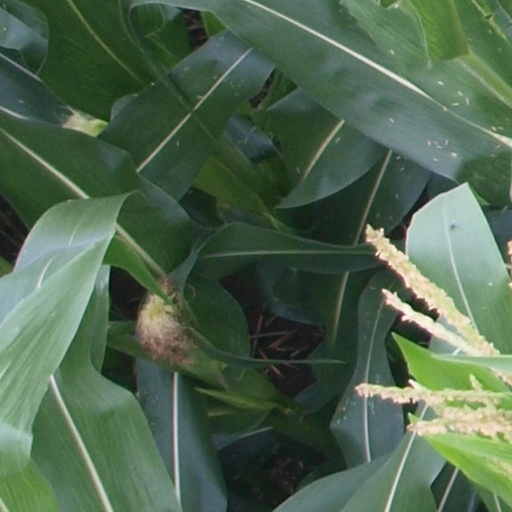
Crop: maize; corn